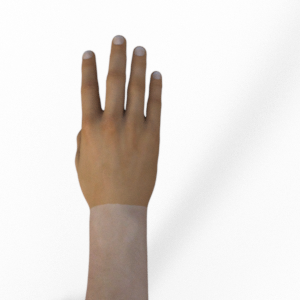
Label: paper